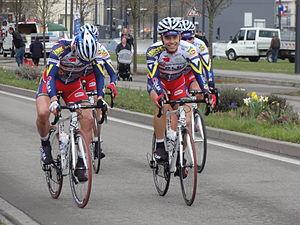
Reportage photographique réalisé le mardi 11 avril 2013 durant l'édition 2013 du Grand Prix de Denain à Denain, Nord, Nord-Pas-de-Calais, France. Depicted person: Aron Kremer
L'équipe cycliste Tarteletto-Isorex est une équipe cycliste belge avec le statut d'équipe continentale. Créée en 2005, l'équipe alterne les saisons chez les amateurs et en catégorie UCI. Elle conserve son statut d'équipe continentale depuis 2015.
Aron Kremer, né le 4 mai 1989, est un coureur cycliste néerlandais.